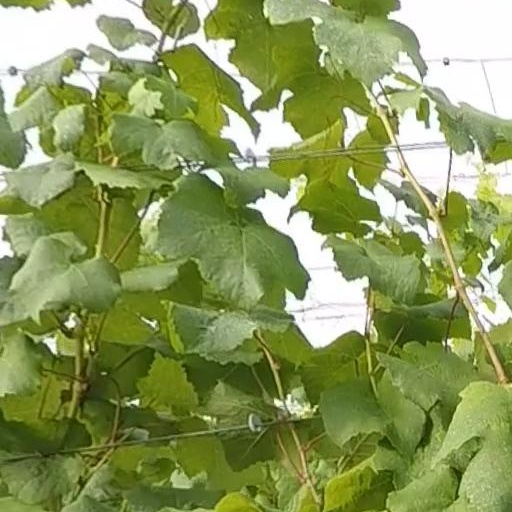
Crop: grape